Donald Burkholder

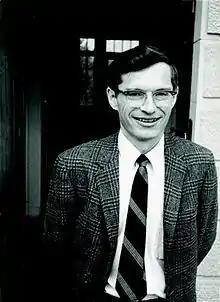
Donald Burkholder

Donald Lyman Burkholder (January 19, 1927 – April 14, 2013) was an American mathematician known for his contributions to probability theory, particularly the theory of martingales. The Burkholder–Davis–Gundy inequality is co-named after him. Burkholder spent most of his professional career as a professor in the Department of Mathematics of the University of Illinois at Urbana-Champaign. After his retirement in 1998, Donald Burkholder remained a professor emeritus in the Department of Mathematics of the University of Illinois at Urbana-Champaign and a CAS Professor Emeritus of Mathematics at the Center for Advanced Study, University of Illinois at Urbana-Champaign. He was a member of the U.S. National Academy of Sciences and a fellow of the American Mathematical Society.